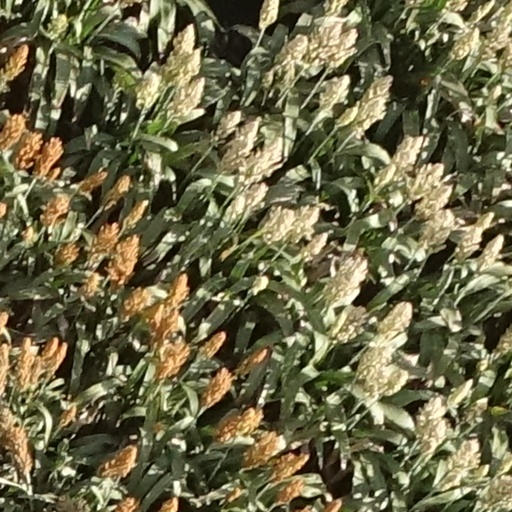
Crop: sorghum